Victorian Railways

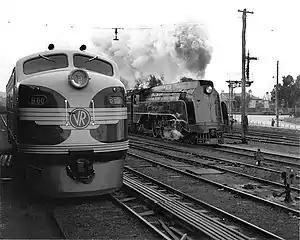
First generation diesel locomotive B60 beside one of the S class steam locomotives it replaced at Seymour in July 1952

The Victorian Railways operated a wide variety of locomotives and rolling stock to provide passenger and goods services. This included equipment acquired from the private companies that built the first railways in Victoria. The majority of the fleet was broad gauge, with a specialised fleet used on the narrow gauge lines. In later years, gauge conversion was used to place stock from the main VR fleet onto standard gauge.